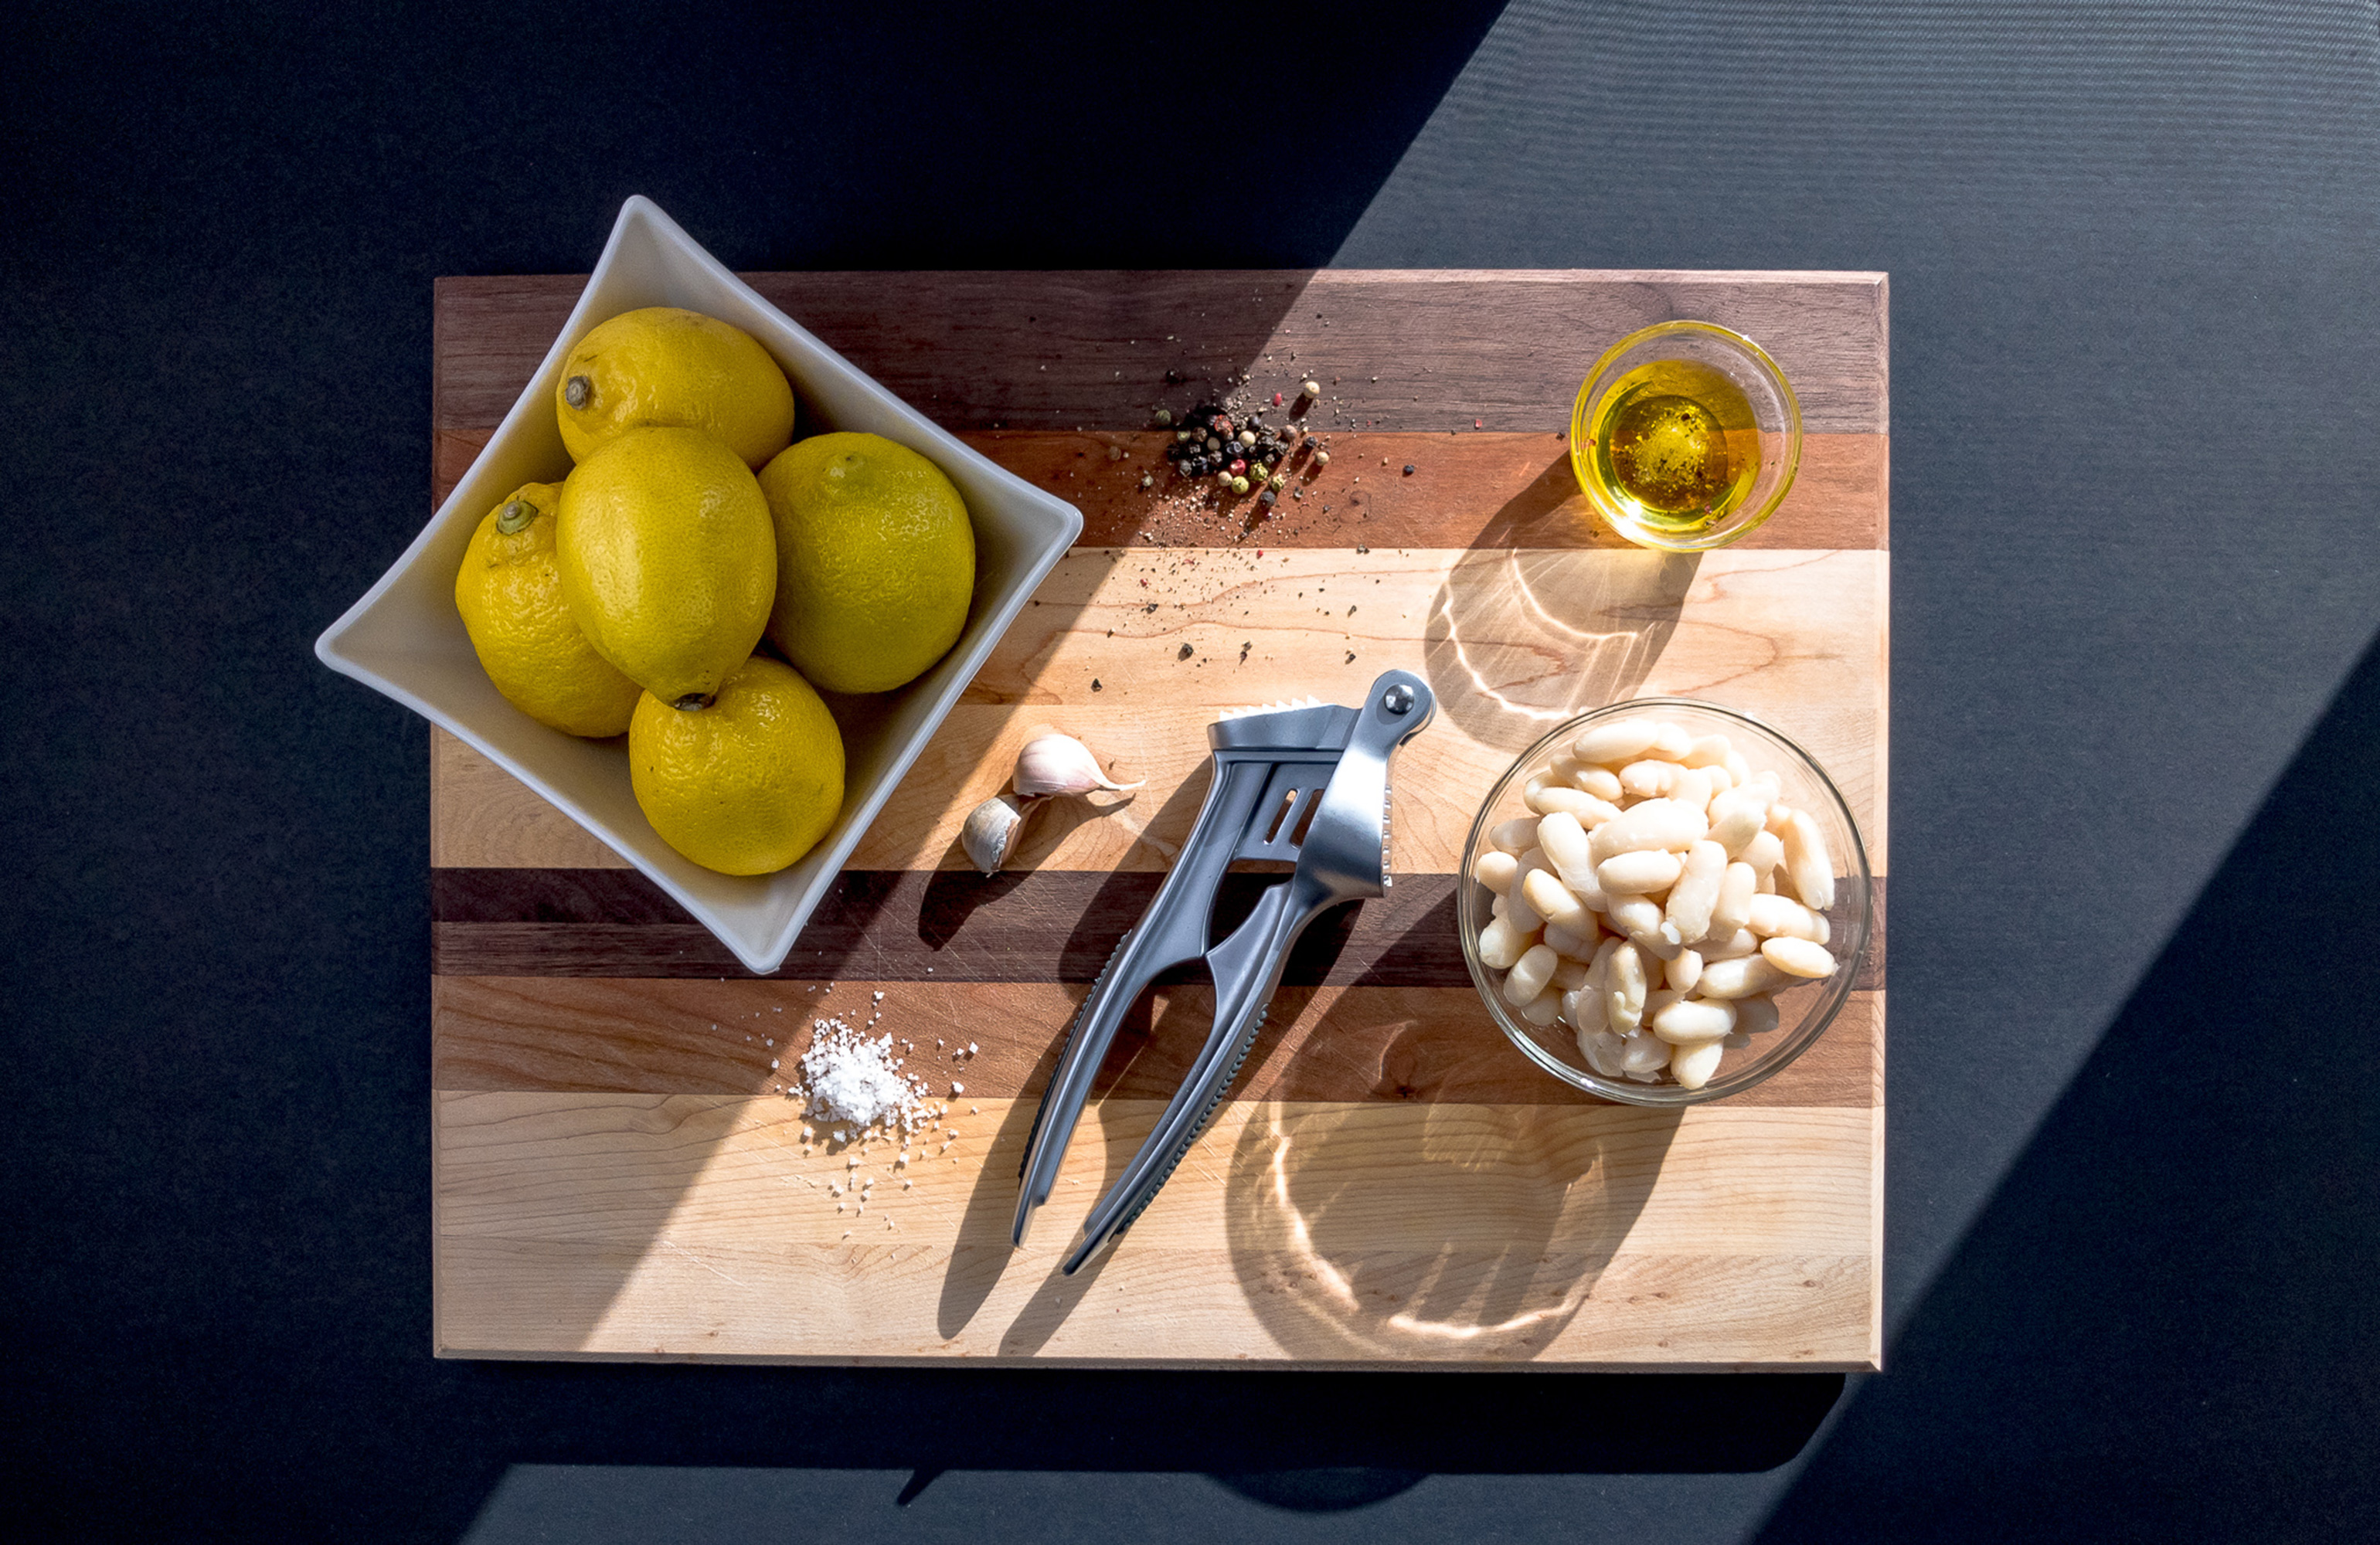
lemon, yellow, food, still life, citrus, still life photography, fruit, table, citron, gin and tonic, cuisine, garnish, lime, dish